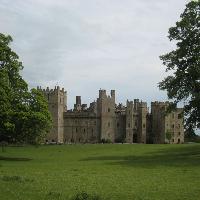
Weather: cloudy or overcast